Desmond Tutu

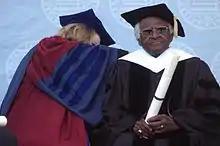
Tutu at the University of Pennsylvania

When pressed to describe his ideological position, Tutu described himself as a socialist. In 1986, he related that "[a]ll my experiences with capitalism, I'm afraid, have indicated that it encourages some of the worst features in people. Eat or be eaten. It is underlined by the survival of the fittest. I can't buy that. I mean, maybe it's the awful face of capitalism, but I haven't seen the other face." Also in the 1980s, he was reported as saying that "apartheid has given free enterprise a bad name". While identifying with socialism, he opposed forms of socialism like Marxism–Leninism which promoted communism, being critical of Marxism–Leninism's promotion of atheism. Tutu often used the aphorism that "African communism" is an oxymoron because—in his view—Africans are intrinsically spiritual and this conflicts with the atheistic nature of Marxism. He was critical of the Marxist–Leninist governments in the Soviet Union and Eastern Bloc, comparing the way that they treated their populations with the way that the National Party treated South Africans. In 1985, he stated that he hated Marxism–Leninism "with every fiber of my being" although sought to explain why black South Africans turned to it as an ally: "when you are in a dungeon and a hand is stretched out to free you, you do not ask for the pedigree of the hand owner."